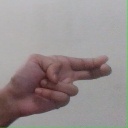
अक्षर: ह